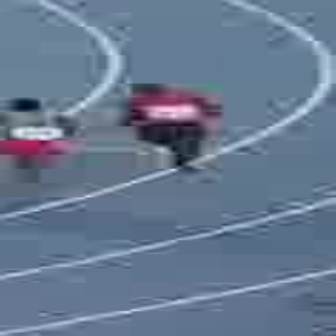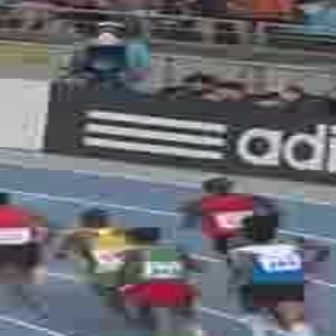
  Please identify the target specified by the bounding box [117,81,219,182] in the first image and locate it in the second image. Return the coordinates in [x_min,y_min,x_max,y_max] format.
Answer: [174,176,273,274]